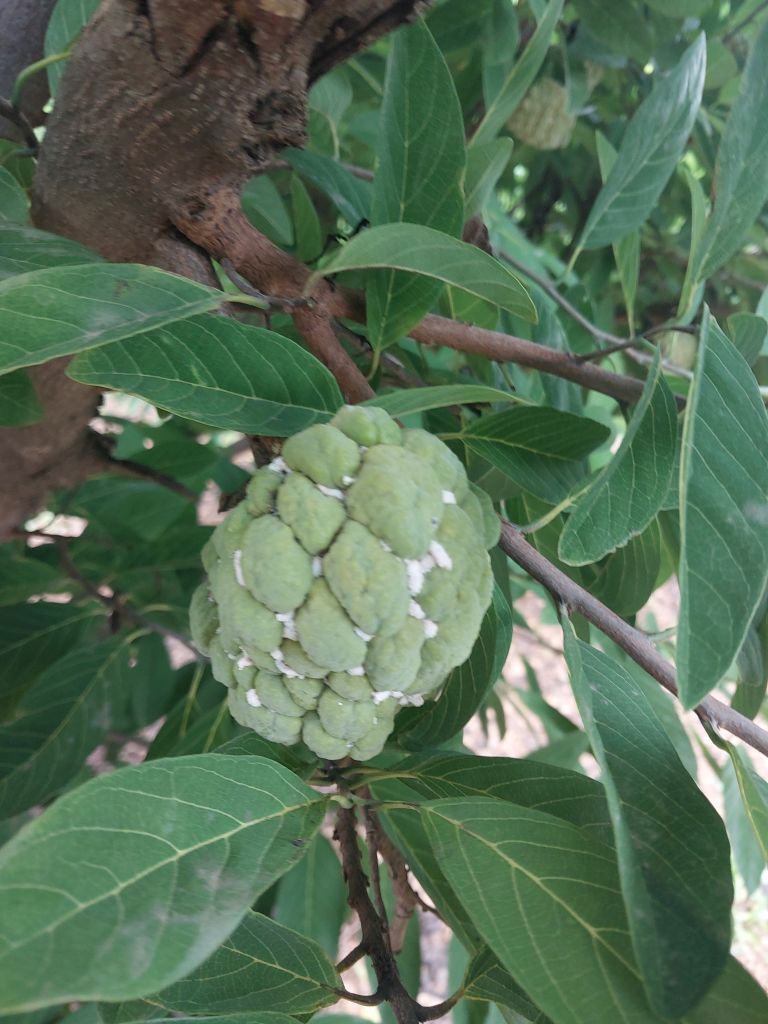
Disease label: Mealy Bug